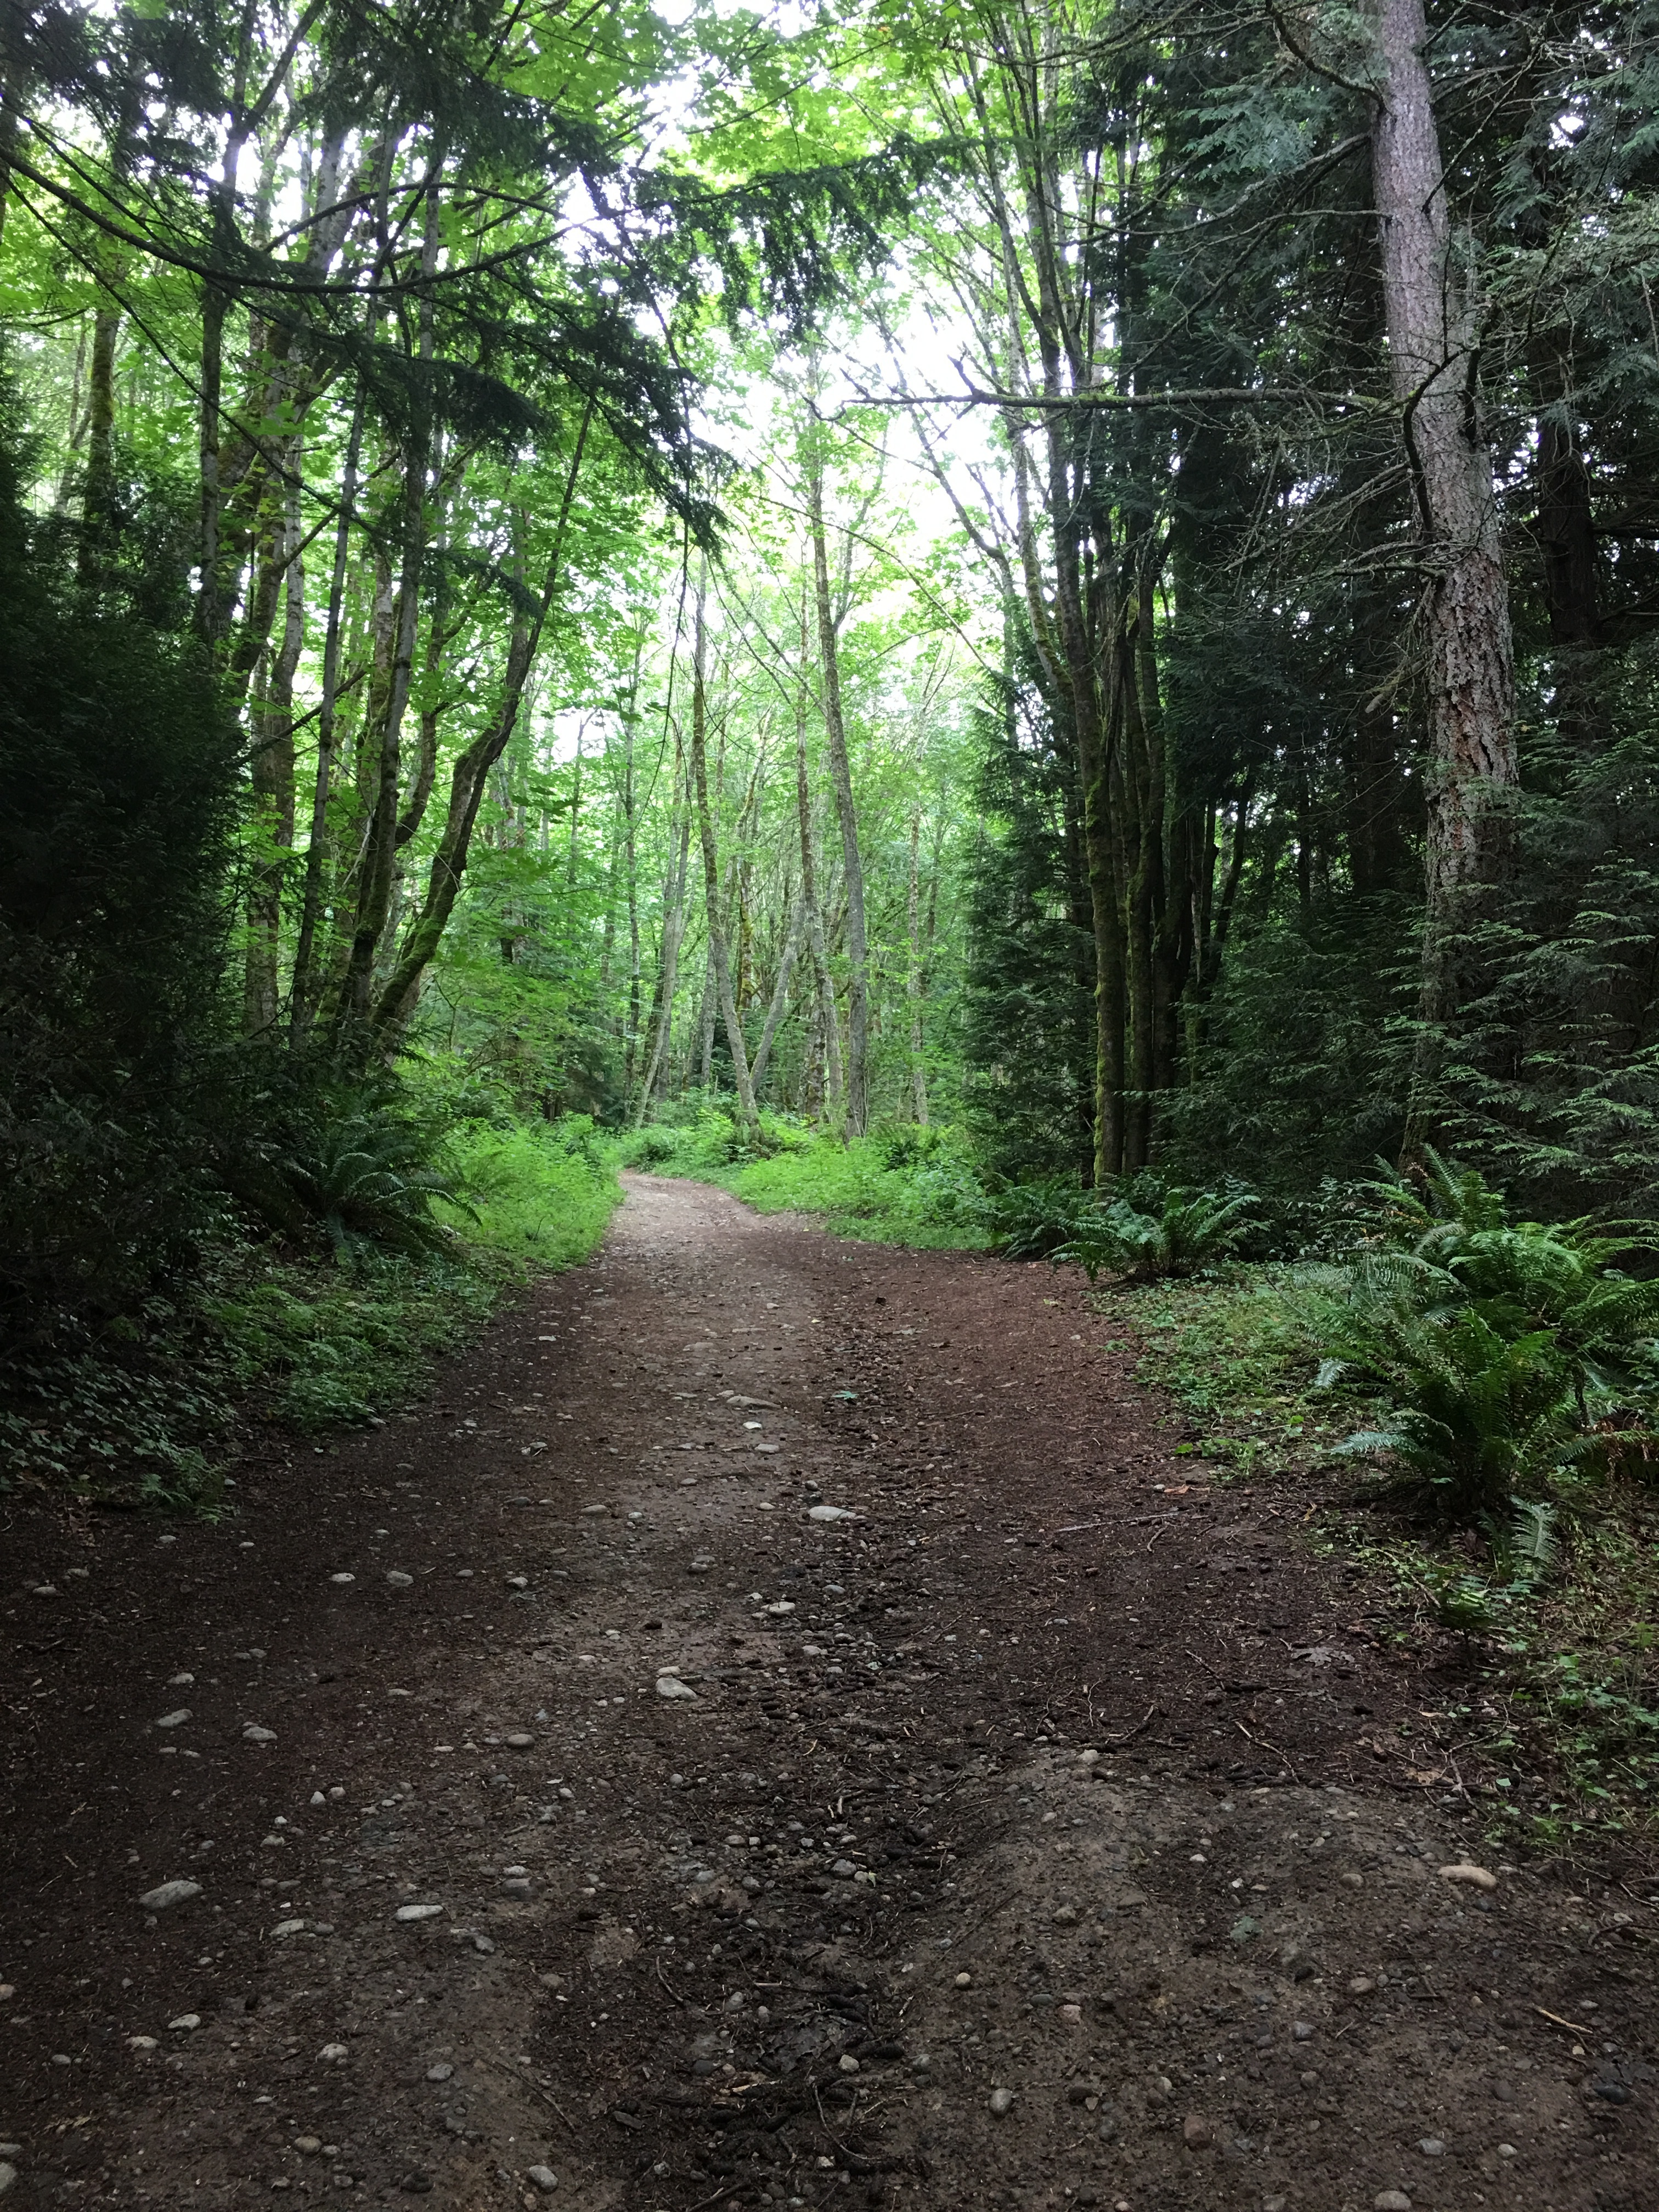
tree, forest, trail, sunlight, jungle, soil, woodland, habitat, ecosystem, natural environment, nonbuilding structure